Donald Schmuck

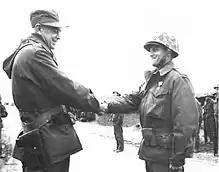
LTC Donald M. Schmuck receiving Silver Star from Colonel Francis M. McAlister for his service with 1st Battalion, 1st Marines at Chinhung-ni from November 26-December 11, 1950.

In 1949 he was ordered to the United Nations Middle Eastern Commission and was active in Lebanon, Israel, Jordan, Syria, Egypt, and Iraq. Schmuck joined the 1st Marine Division at the start of the Korean War in 1950, assigned as commander, 1st Battalion, 1st Marines under the regimental command of Col. Chesty Puller. He led the 1st Battalion in action during 1950 and 1951, including the Chosin Reservoir operation and the Spring Counter Offensive. He served as regimental executive through the Summer Offensive and served with the Fleet Marine Force Pacific at Pearl Harbor after Korea. During that duty, Schmuck was charged with producing a number of contingency war plans covering national objectives in Asia, including several locations in Vietnam, and he conducted the in-country reconnaissance required for those plans. In 1959 he attended the Army War College at Carlisle Barracks, Pennsylvania.